Pierce Tempest

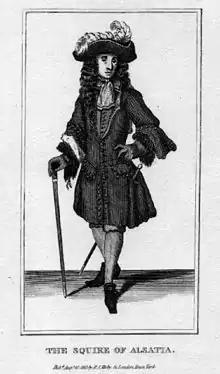
"The Squire of Alsatia", from the "Cryes of London" series (but 1813 re-engraving of 1688 original). The title comes from the 1688 play by Thomas Shadwell, but the drawing was based on a real person. According to James Granger, Bully Dawson was sketched from life.

Establishing himself in The Strand as a book and print seller about 1680, Tempest issued some sets of plates of birds and beasts etched by Francis Place and John Griffier from drawings by Francis Barlow; and some mezzotint portraits by Place and others, mainly of royal personages. A translation of Cesare Ripa's "Iconologia" (1709) was illustrated by Isaac Fuller the younger. Tempest also published William Lodge.